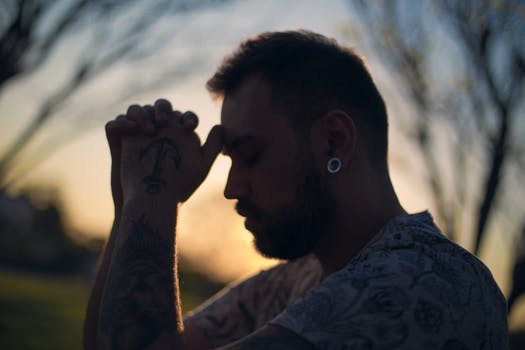
Label: No Watermark